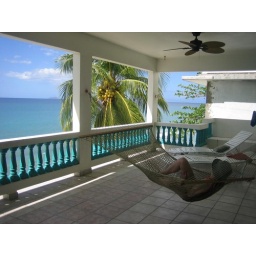
from our porch on the water in Rincon, Puerto Rico west coast